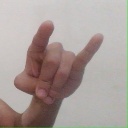
अक्षर: च